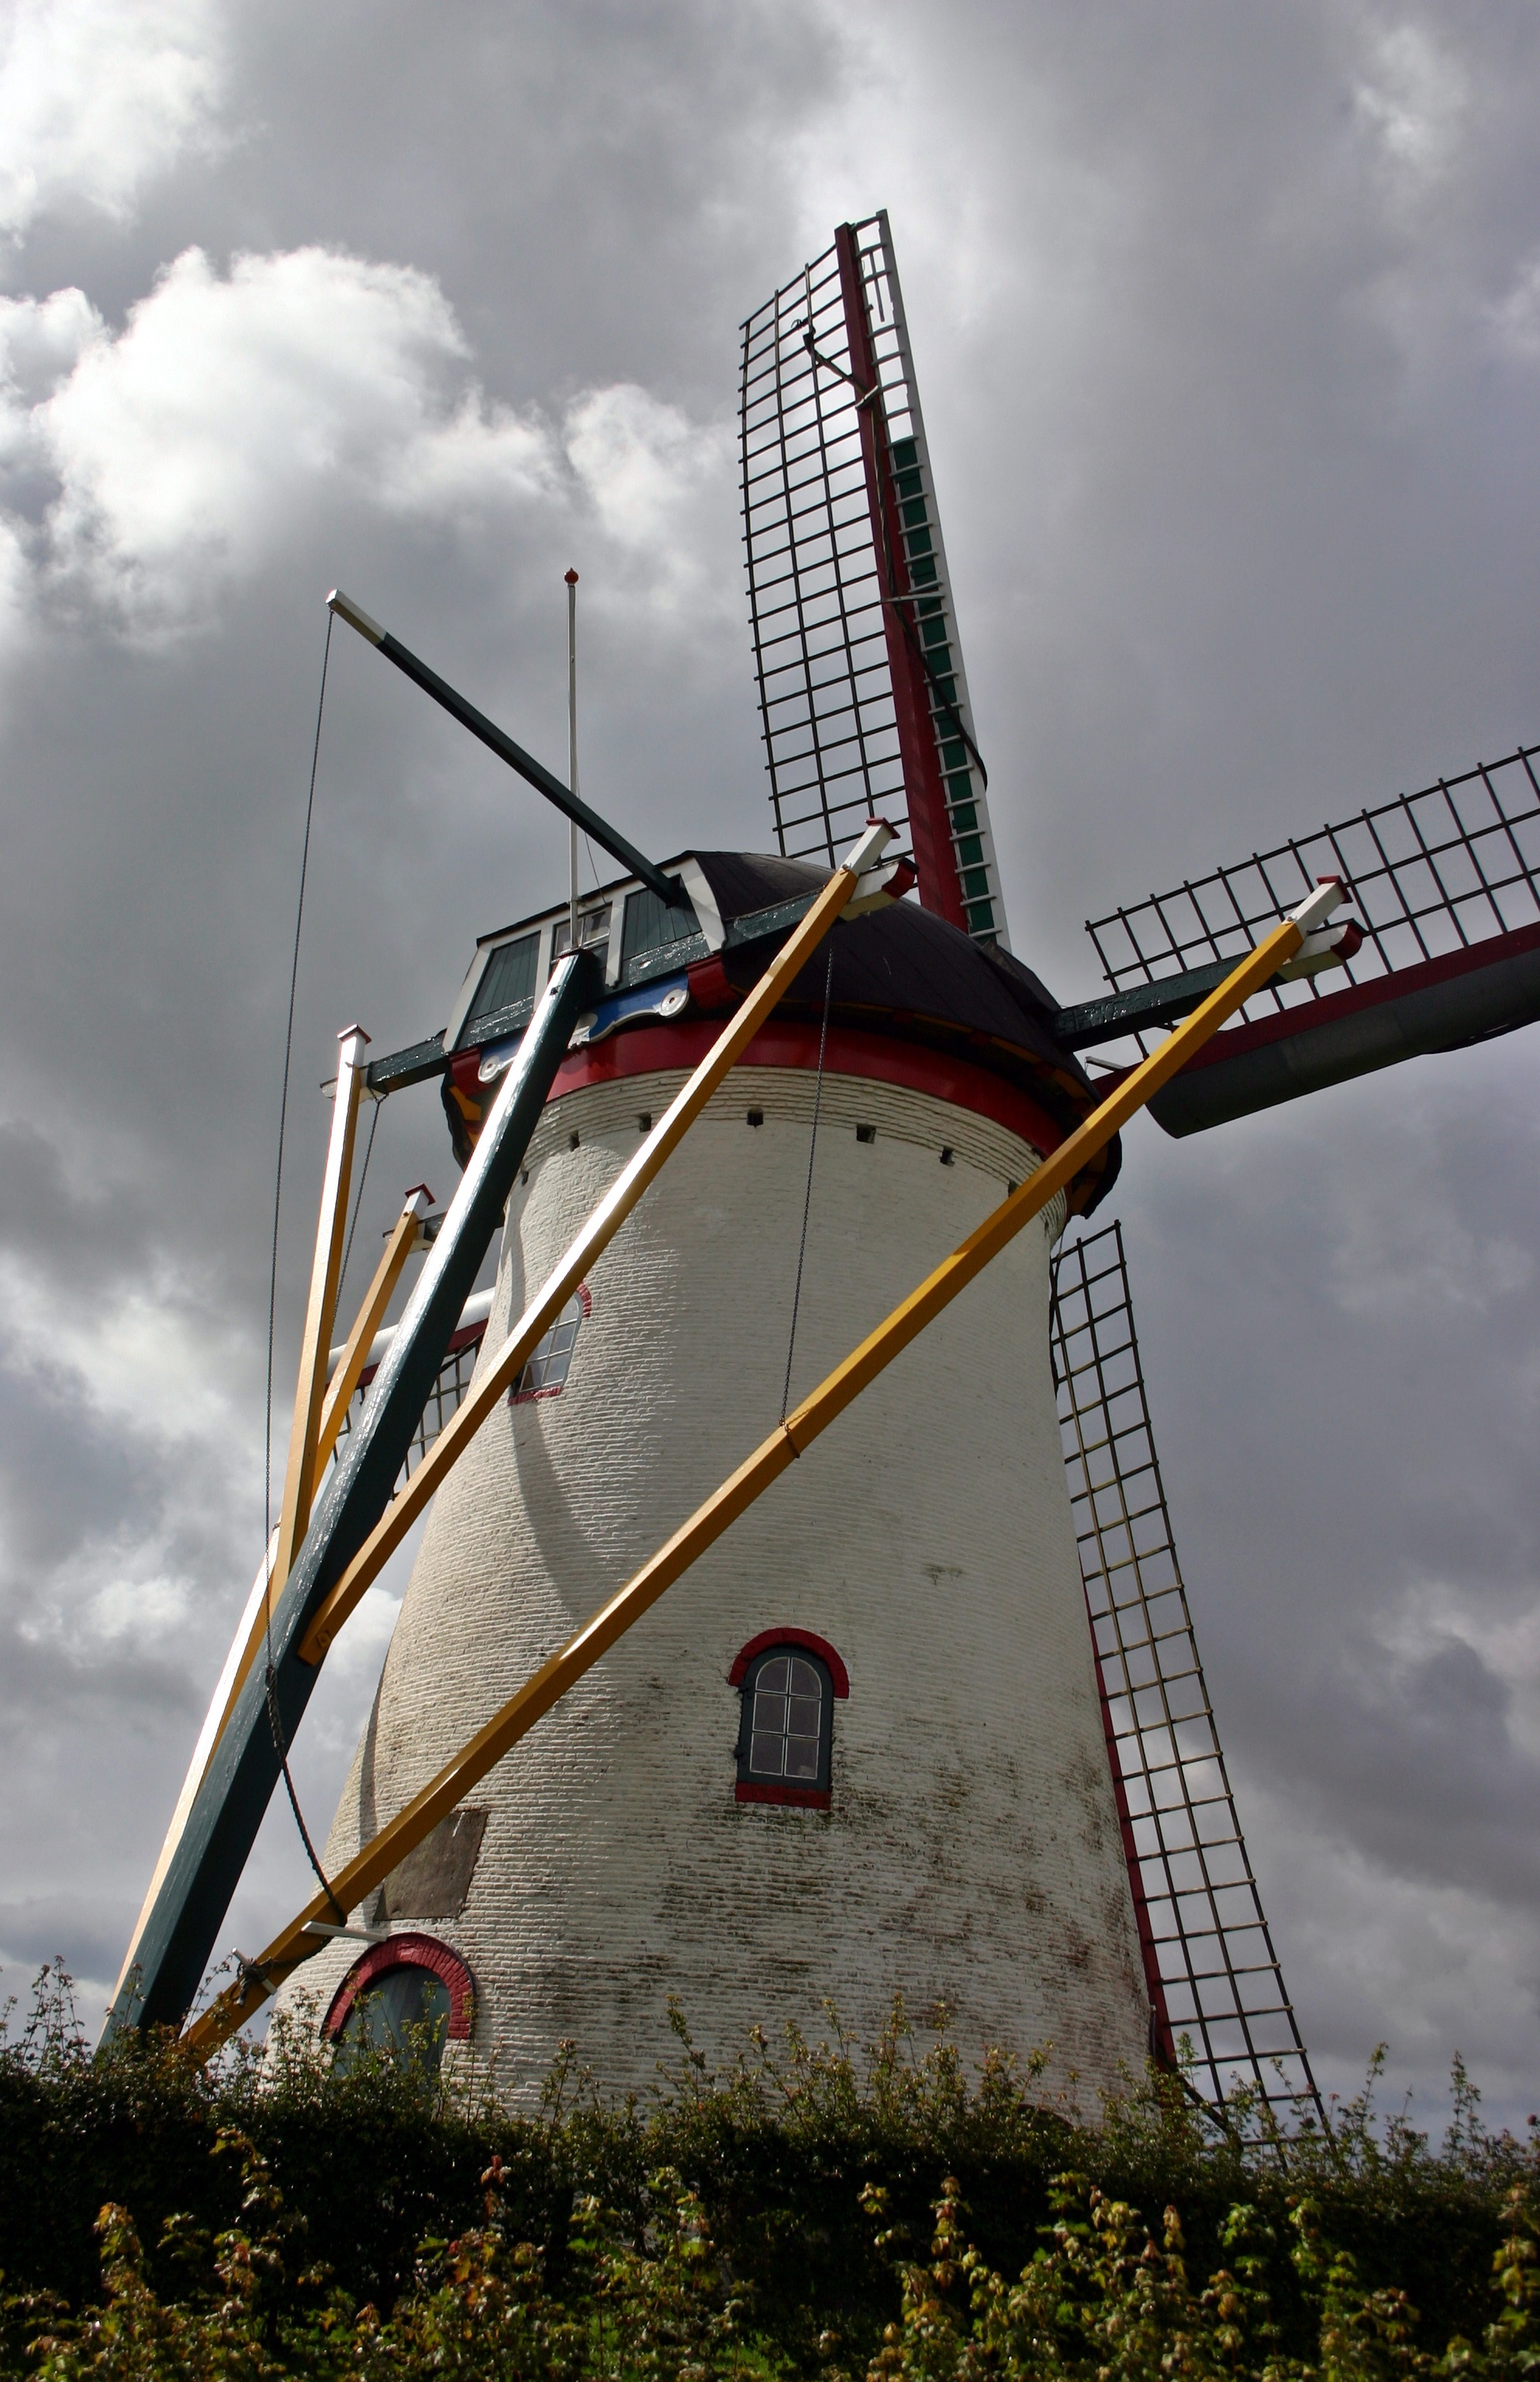
architecture, windmill, wind, building, tower, mast, machine, agriculture, pinwheel, wind energy, wind power, places of interest, holland, netherlands, clouds, mill, historically, zeeland, old mill, schouwen duiveland, dutch windmill, dreischor